Cysteinyl-leukotriene type 1 receptor antagonists

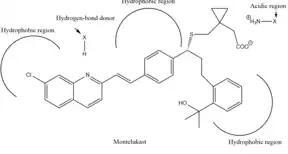

Zafirlukast is an indole derivative that satisfies the pharmacophore need for an ionizable moiety with a sulfonamide group. Numerous analogues have been organized; nonetheless, everyone of them resulted in diminishing antagonistic activity. Like montelukast, zafirlukast antagonizes bronchoconstrictive by selectively antagonising the CysLT1 receptor and affects all of the leukotrienes (LTC, LTD, and LTE).